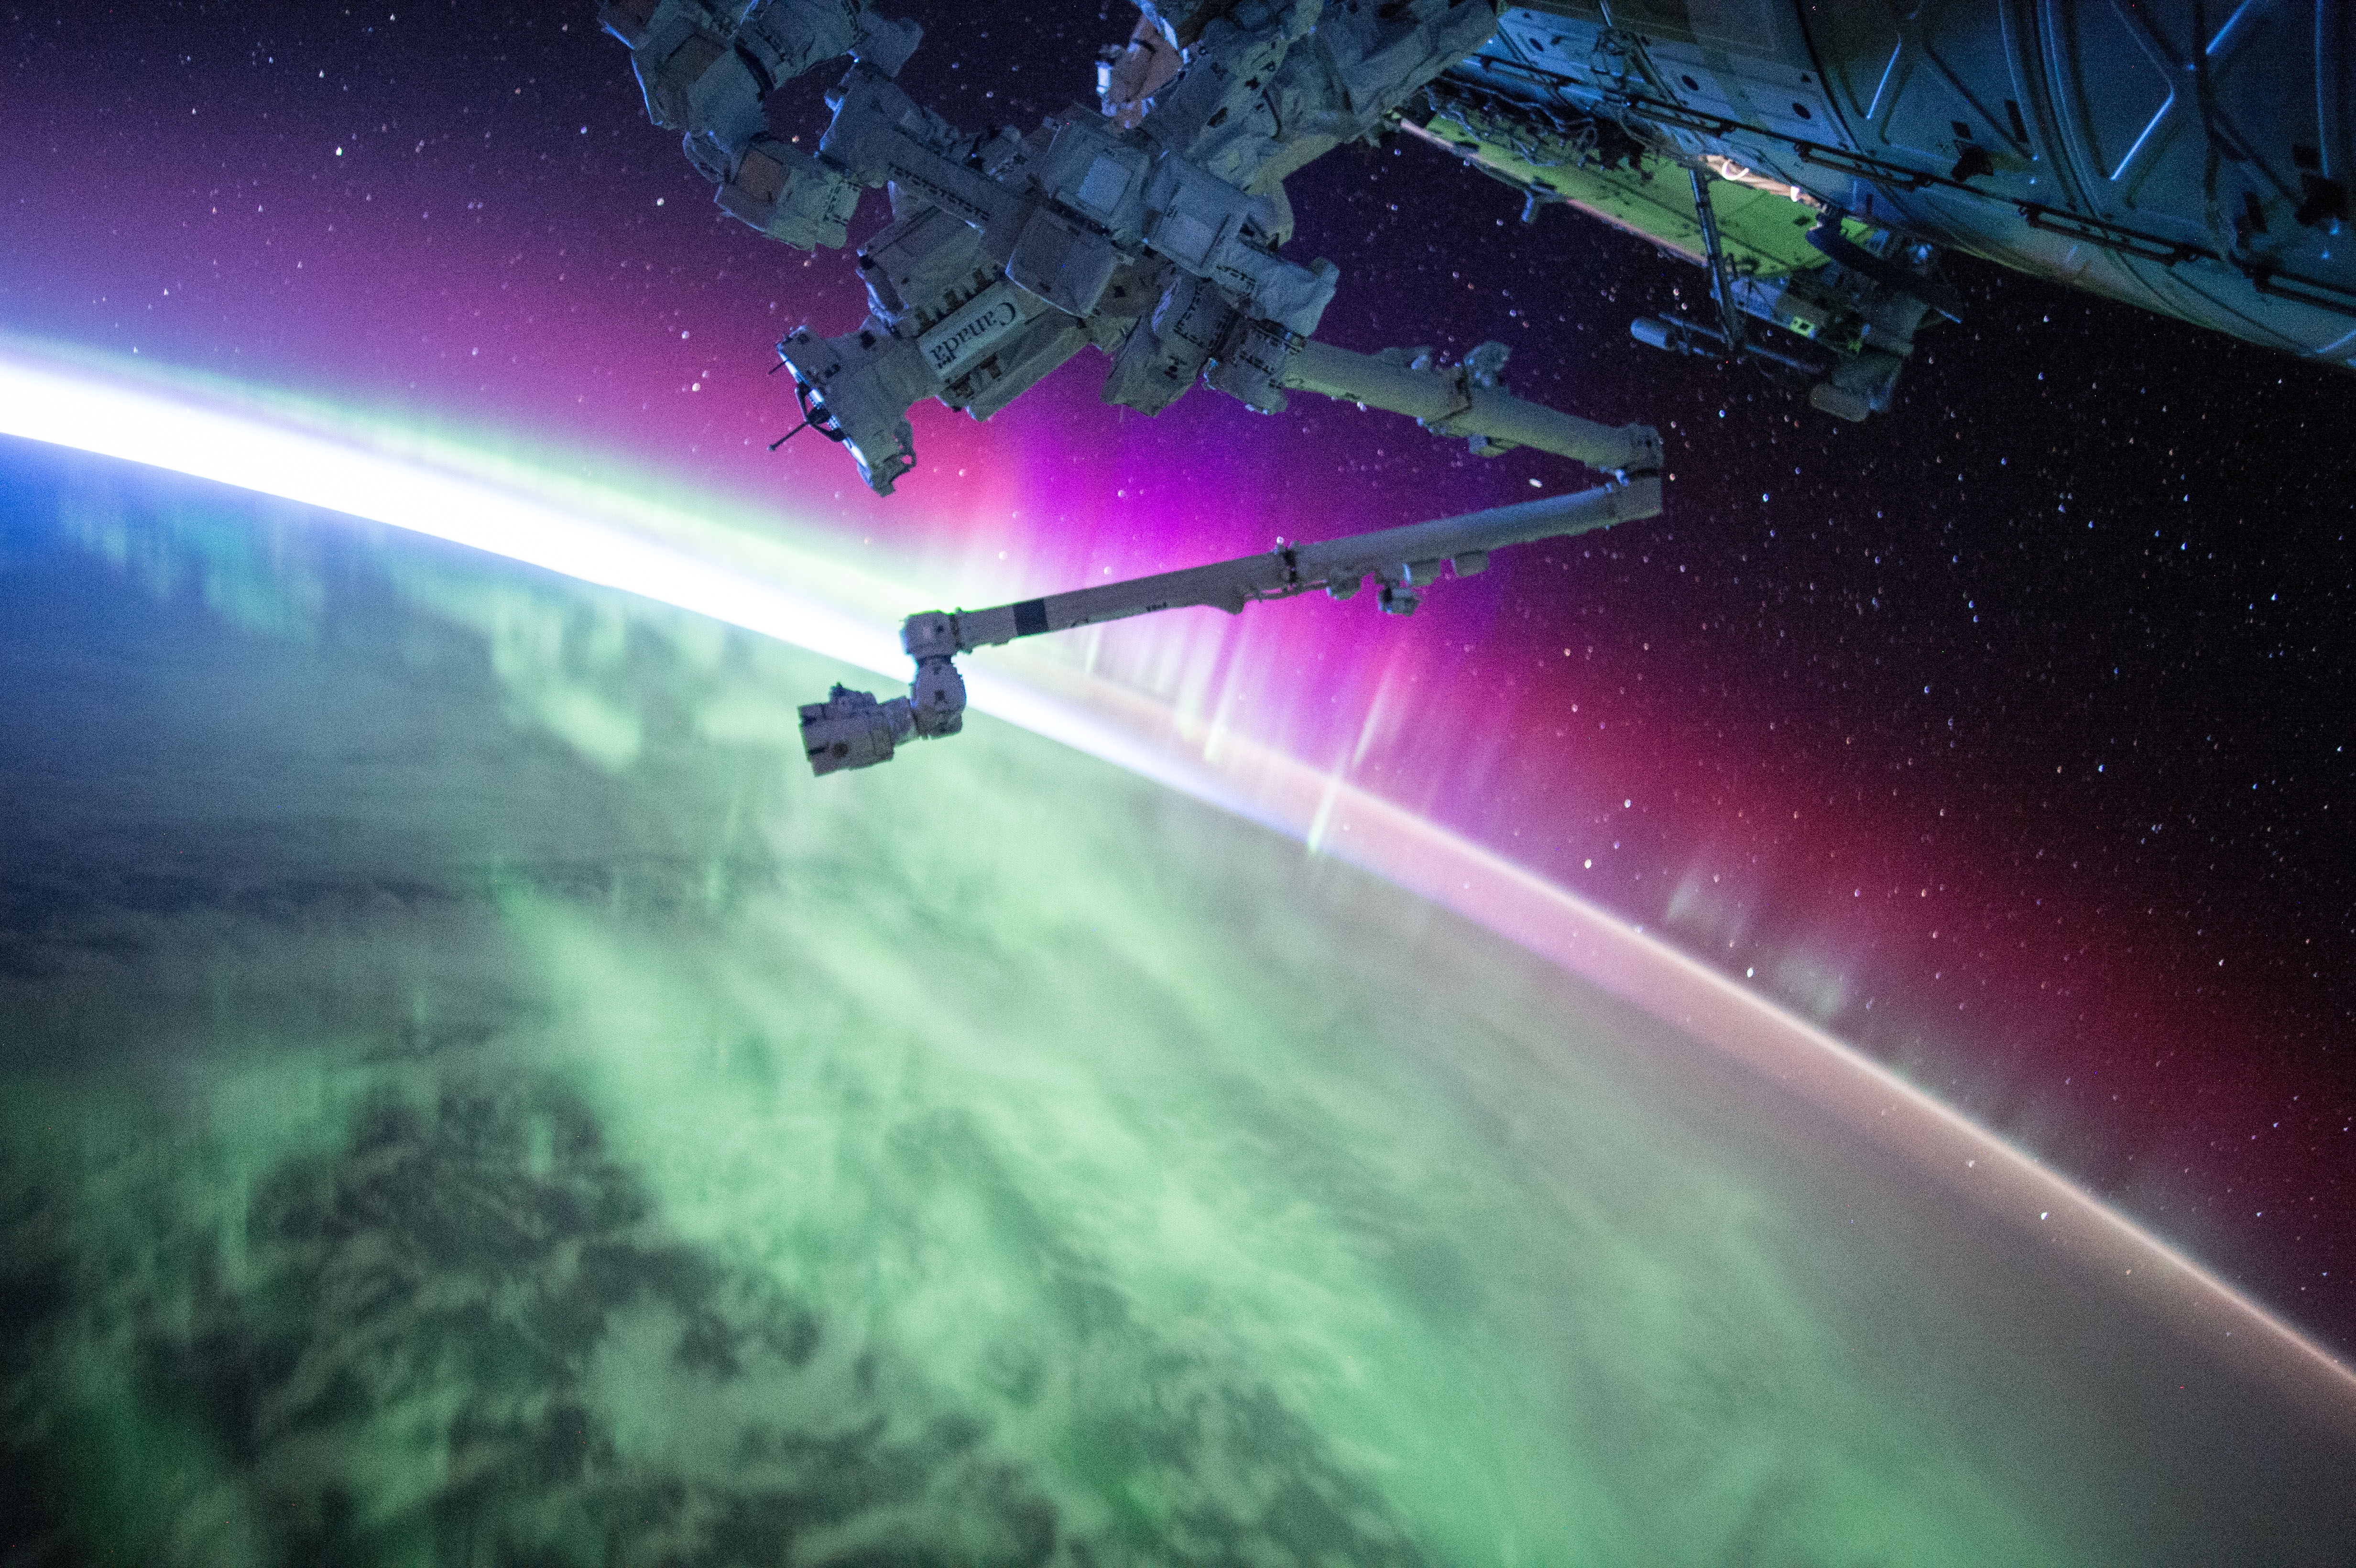
outer space, space, atmosphere, aurora, universe, astronomical object, screenshot